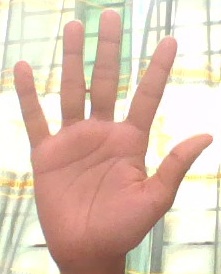
ASL sign: 5